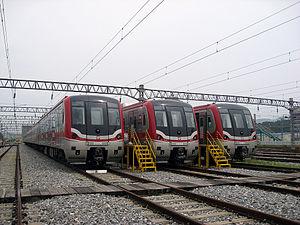
Des trains de la ligne Sin Bundang. 日本語: 新盆唐線の電車、D000系電車。